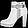
Label: Ankle boot